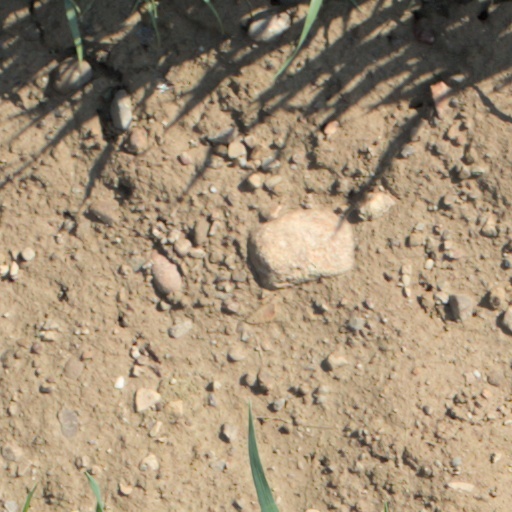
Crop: wheat